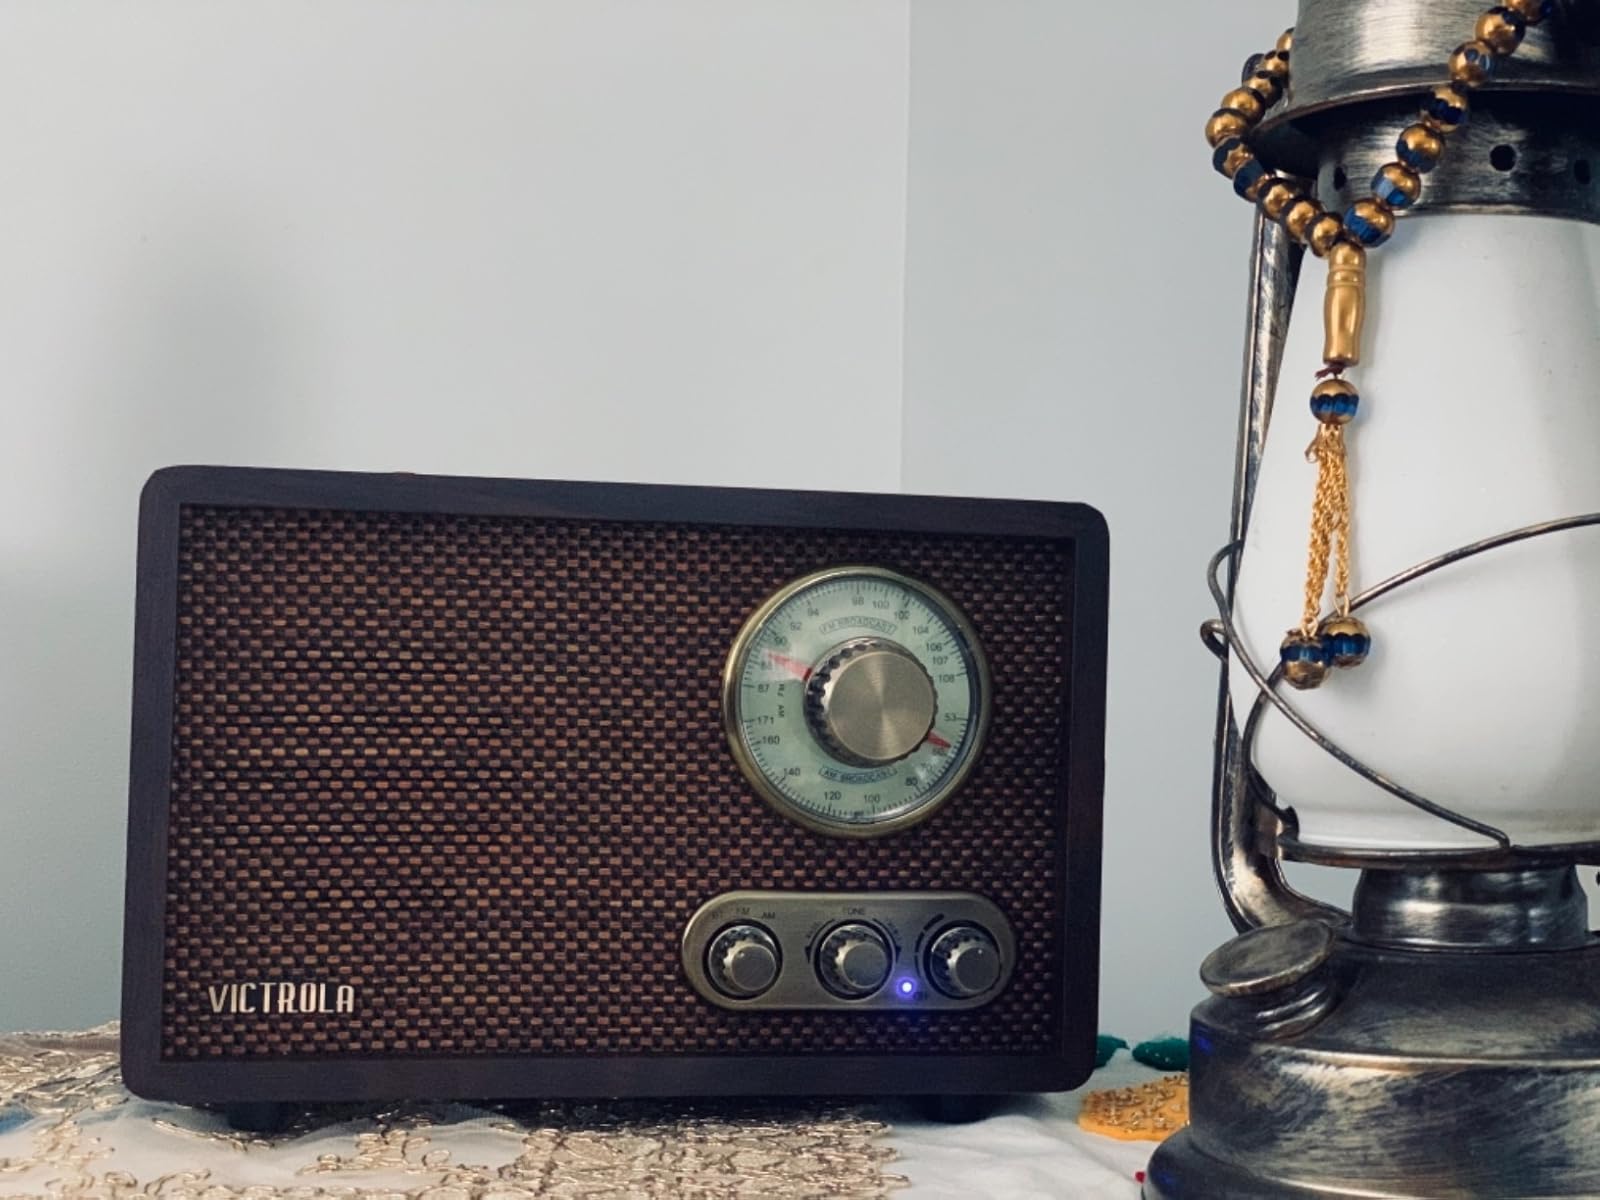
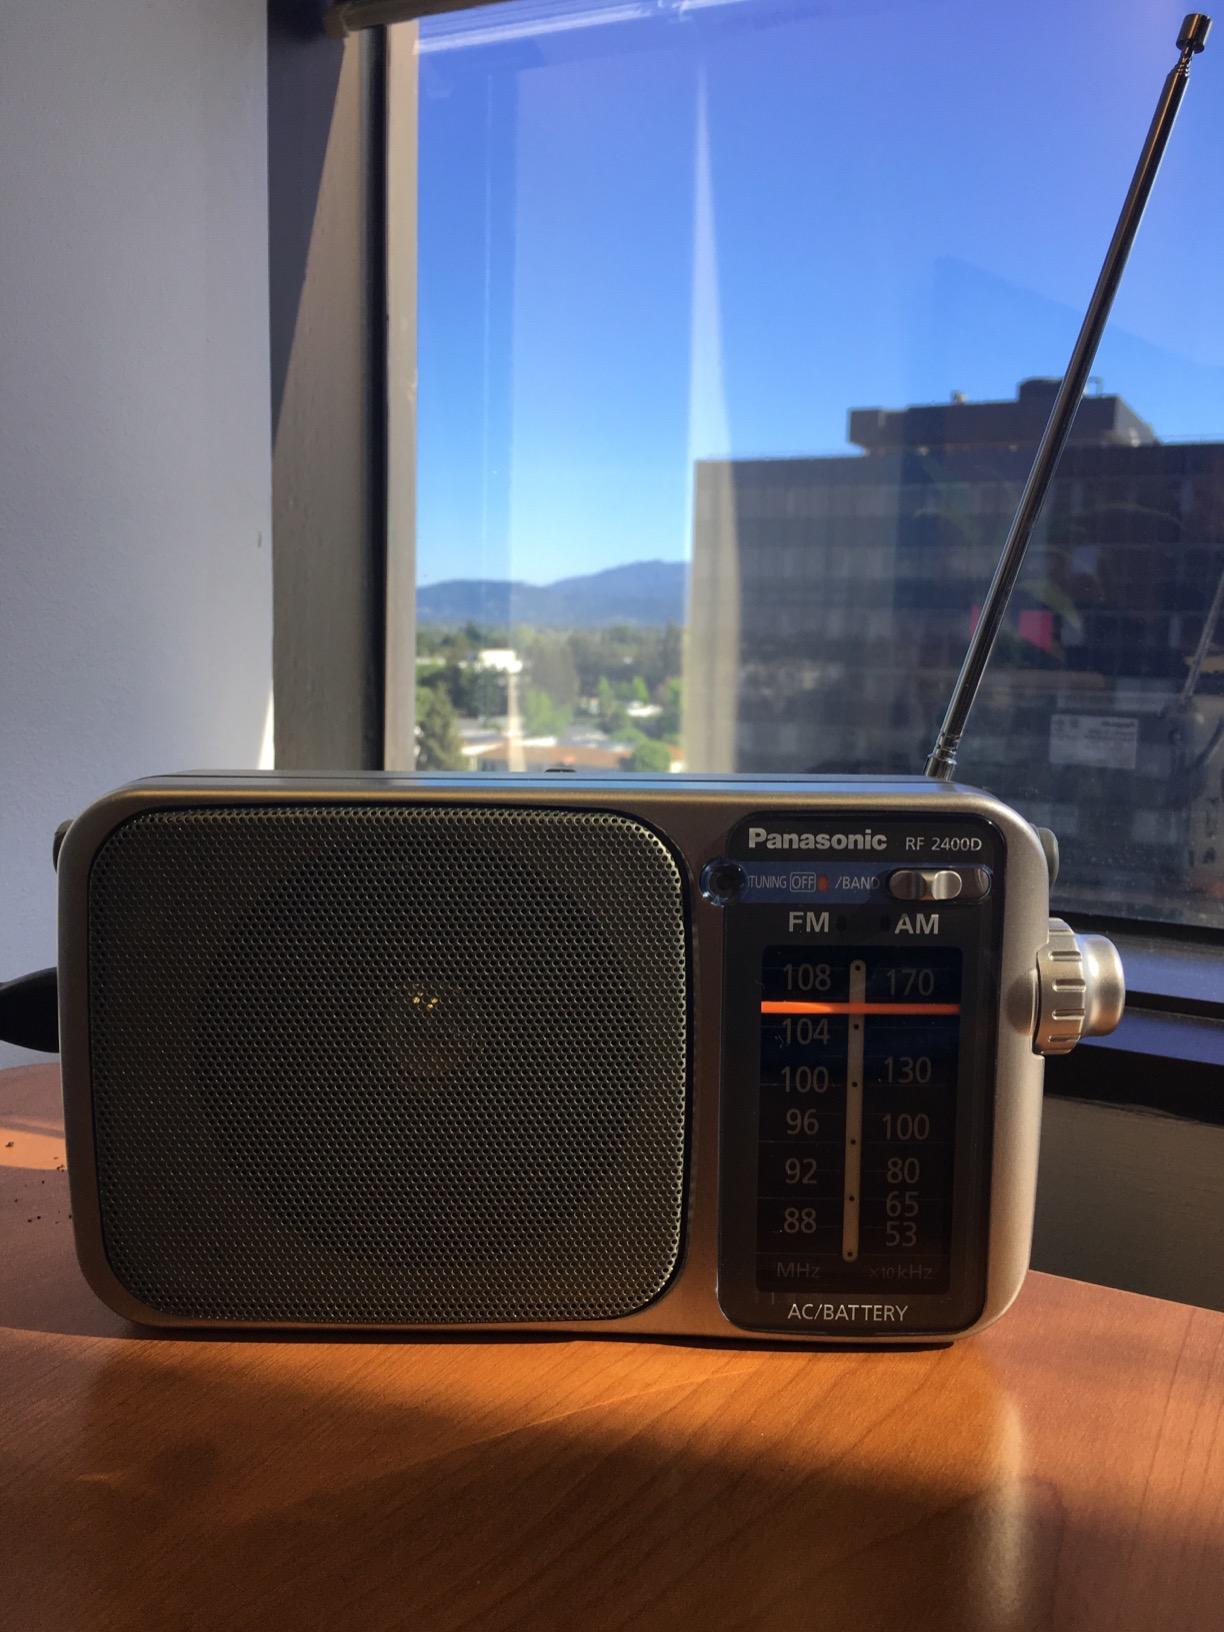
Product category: radio
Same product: no